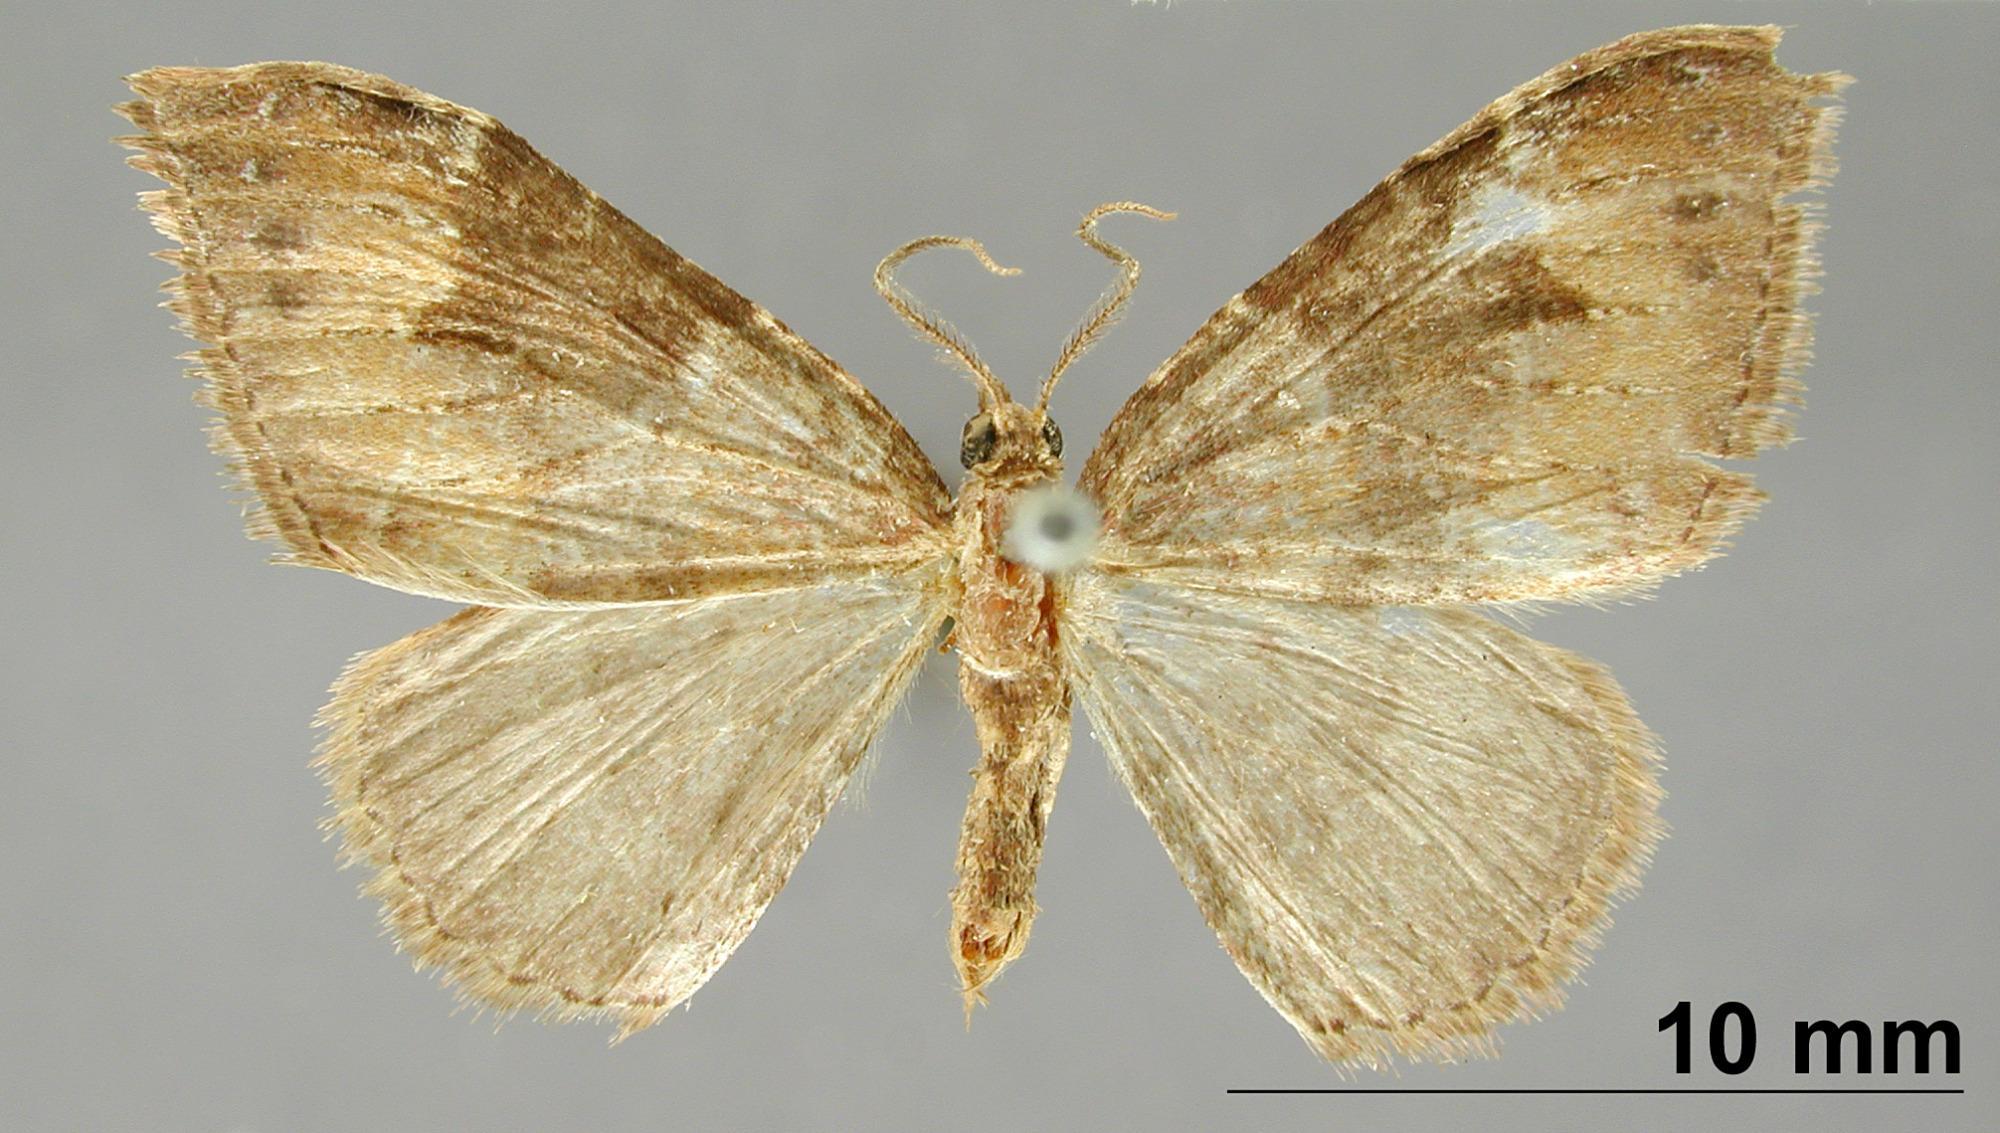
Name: Coremia lucasaria
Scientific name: Coremia lucasaria Schaus, 1912
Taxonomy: Animalia, Arthropoda, Insecta, Lepidoptera, Geometridae, Larentiinae
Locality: Volcan de Turrialba, Costa Rica